Deep Waters (1948 film)

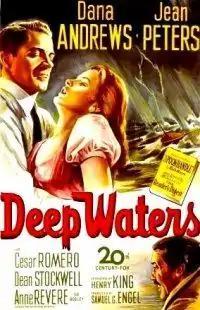
Theatrical release poster

Deep Waters is a 1948 American drama film directed by Henry King and starring Dana Andrews, Jean Peters and Cesar Romero. The film is based on the 1946 novel "Spoonhandle" written by Ruth Moore and was nominated for a 1949 Oscar for Best Special Effects (specifically, for the storm at sea sequence), but lost to "Portrait of Jennie".